41st (London) Anti-Aircraft Brigade

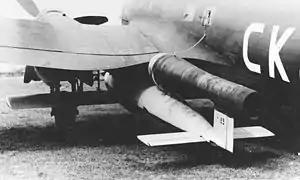
Air-launch V-1 loaded under a Heinkel He 111 bomber.

The first phase of V-1 attacks ended in September 1944 after 21st Army Group overran the launching sites in Northern France. In October, AA Command began planning to counter the expected attacks by air-launched V-1s coming in across the North Sea against targets on the East Coast and the Midlands. 41 AA Brigade was one of the formations deployed by 5 AA Group for this 'Diver Fringe' belt of defences. The brigade was reduced to a single regiment (172nd (M) HAA Rgt), but was tasked with reconnoitring and establishing 10 new AA gun sites from Donna Nook to Wainfleet along the Lincolnshire coast. Each site was to be equipped with six static 3.7-inch Mark IIC guns, with powered mountings, Predictor No 10 (the all-electric Bell Labs AAA Computer) and Radar No 3 Mark V (the SCR-584 radar set). The guns were emplaced on temporary 'Pile platforms' named after the Commander-in-Chief of AA Command, Gen Sir Frederick 'Tim' Pile. They were operated by 'Mixed' batteries, in which a high proportion of the personnel were women from the ATS. These batteries and their guns had to be scraped together from other parts of the country, together with huts to be re-erected for winter accommodation.